Jeremy Jaynes

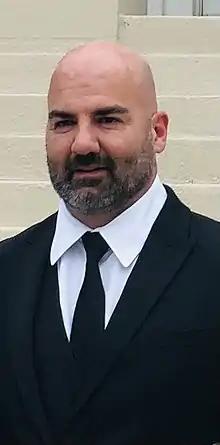
Jeremy Jaynes

Jeremy Jaynes (born 1974) is an American entrepreneur and business consultant. Jaynes is best known for some of his earliest online ventures in 2004, that involved the act of e-mail spamming, broadcasting junk e-mail from his home in North Carolina, United States. Jaynes and his business partner, his sister Jessica DeGroot, were the first people in the world to be charged with "felony spam", i.e., sending spam without allegation of any accompanying illegal conduct such as theft, fraud, trespass, defamation, or obscenity.